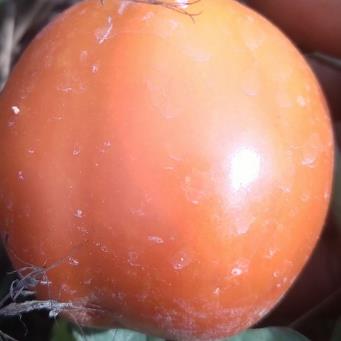
Crop: Tomato
Condition: healthy-fruit